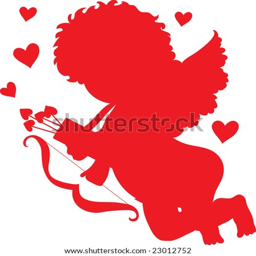
red silhouette of a cupid holding his bow and arrows